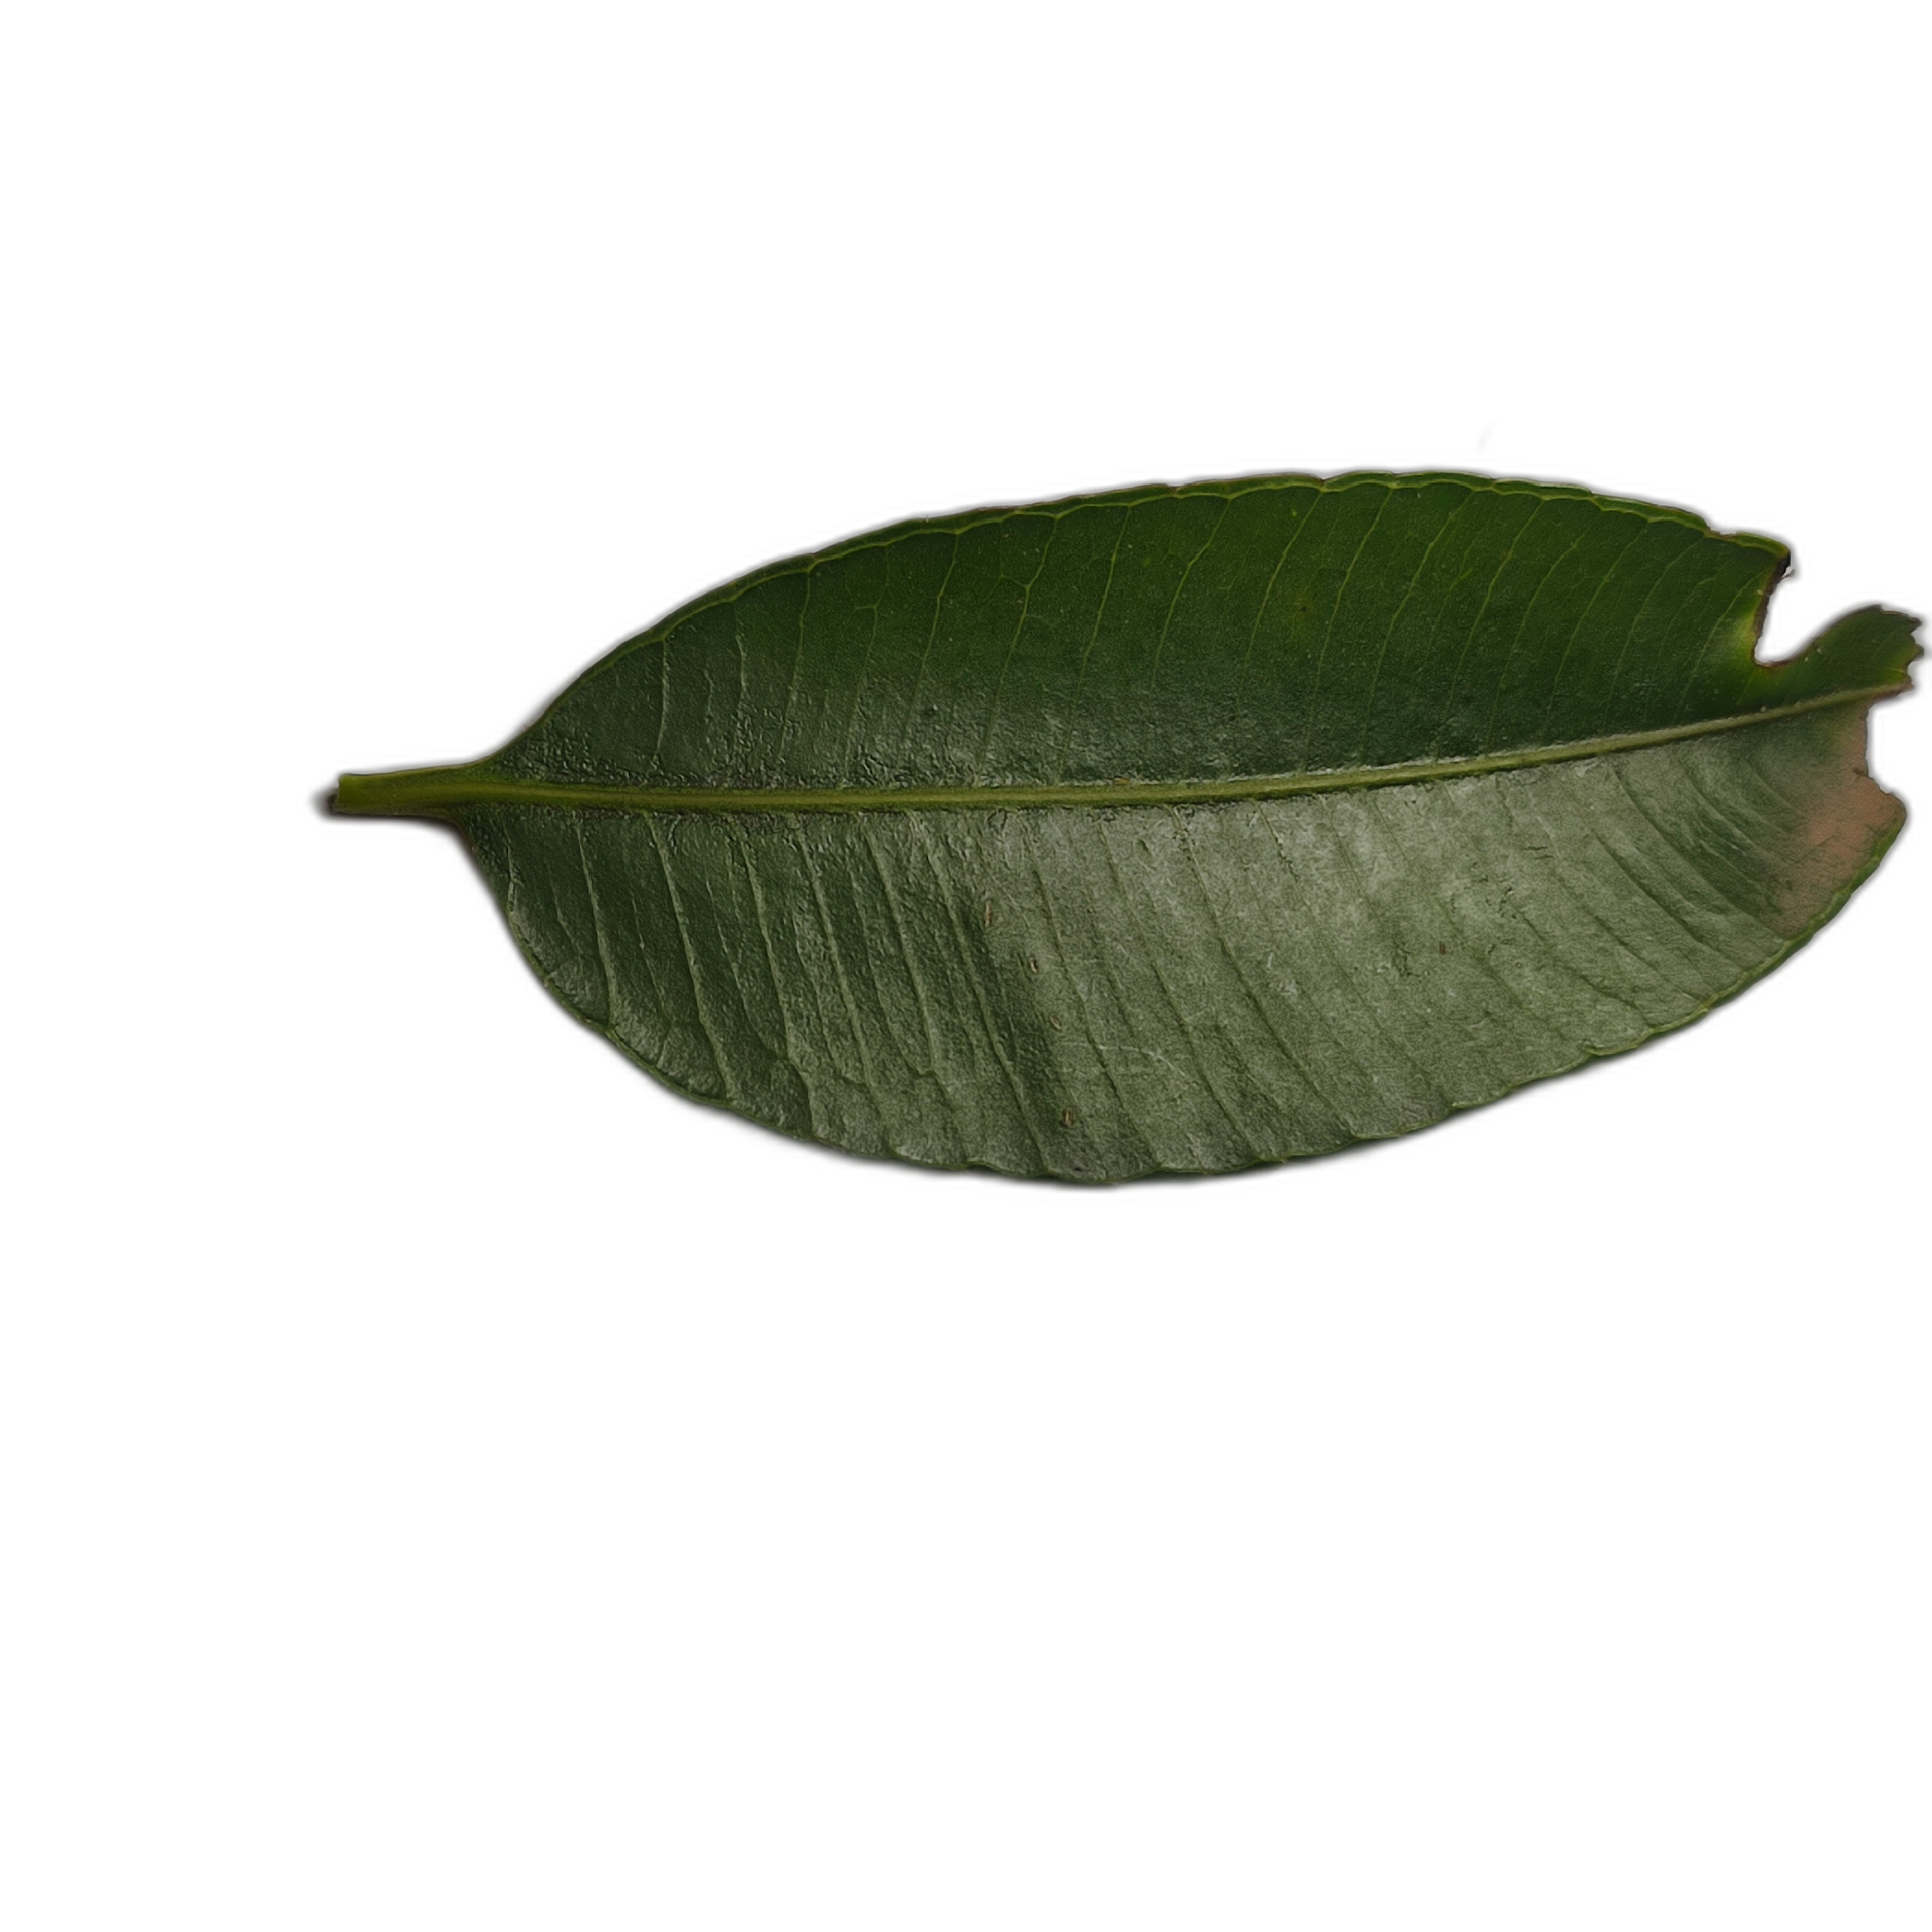
Label: healthy